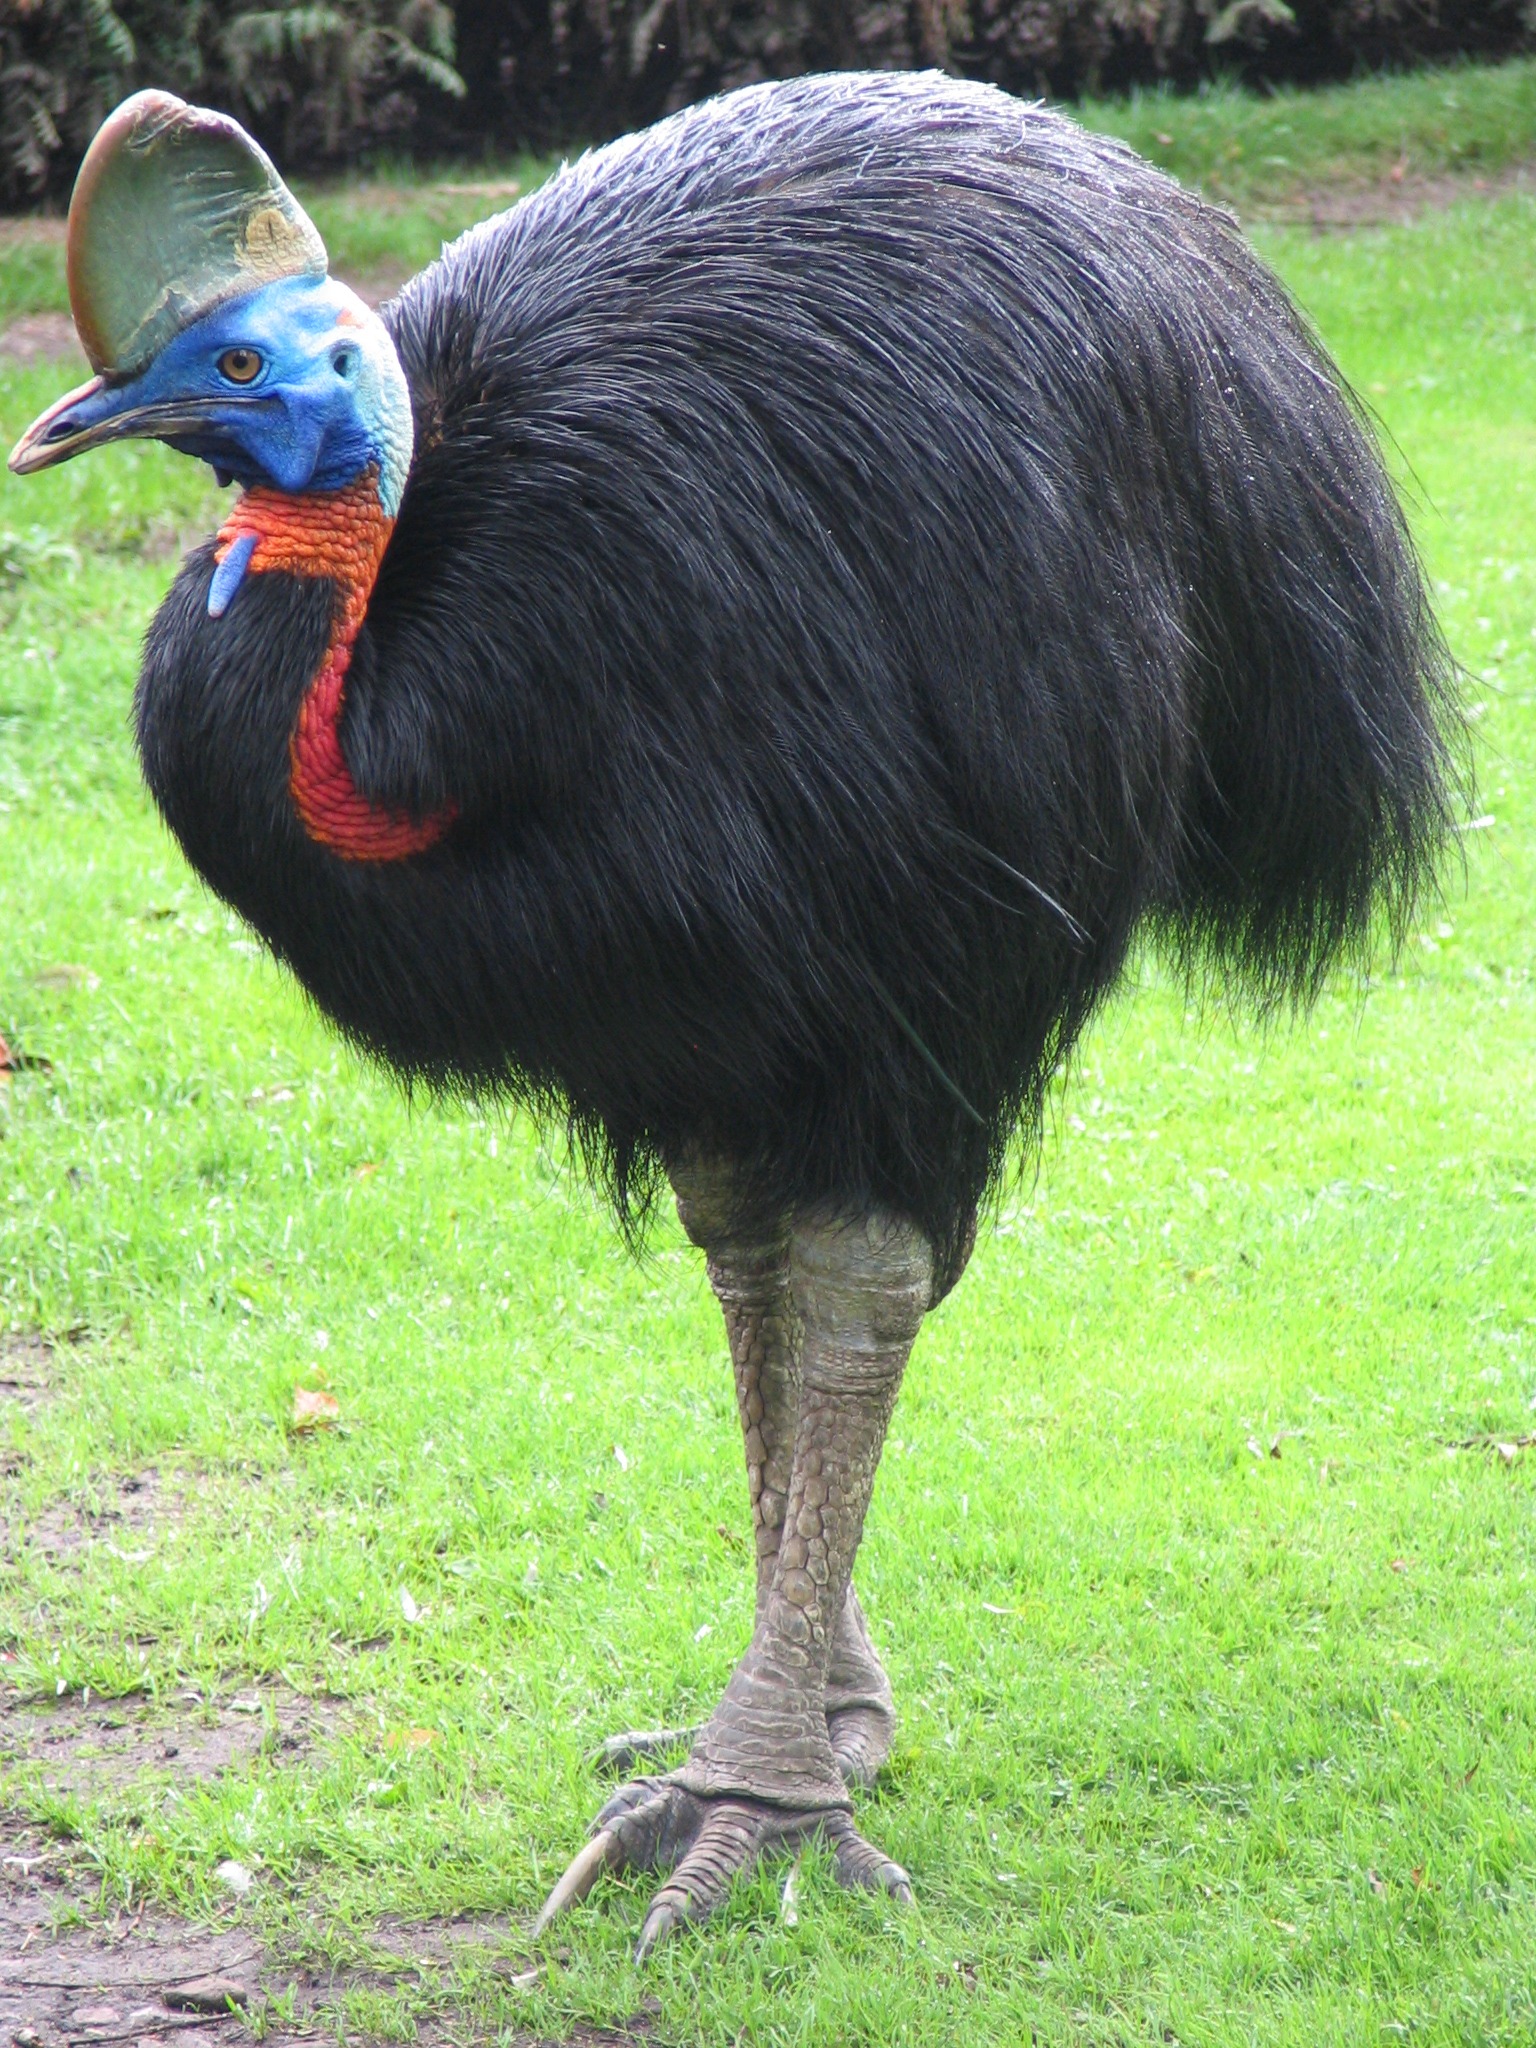
bird, wildlife, zoo, horn, beak, ostrich, feather, fauna, emu, vertebrate, ratite, talon, comb, flightless bird, cassowary, giant bird, casuariiformes